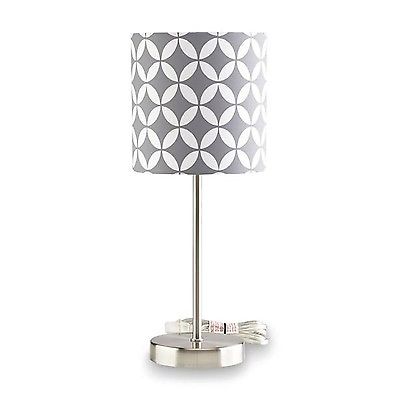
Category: lamp